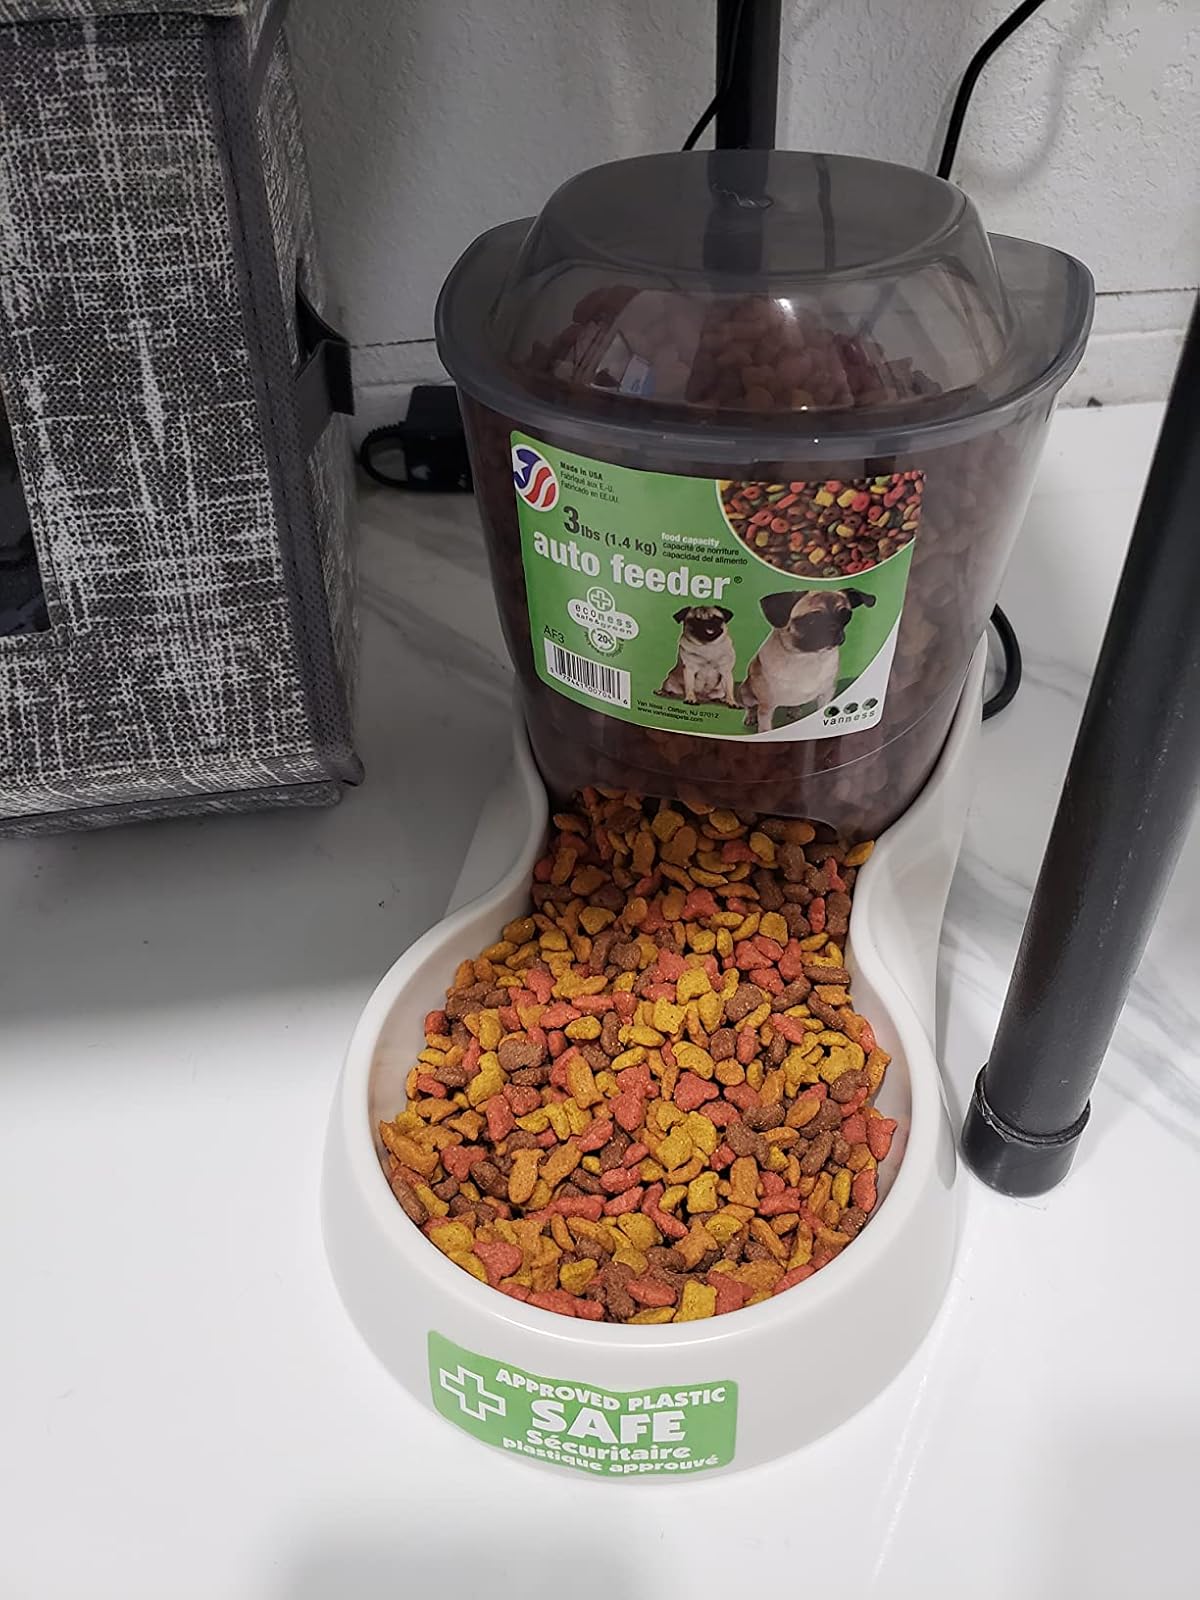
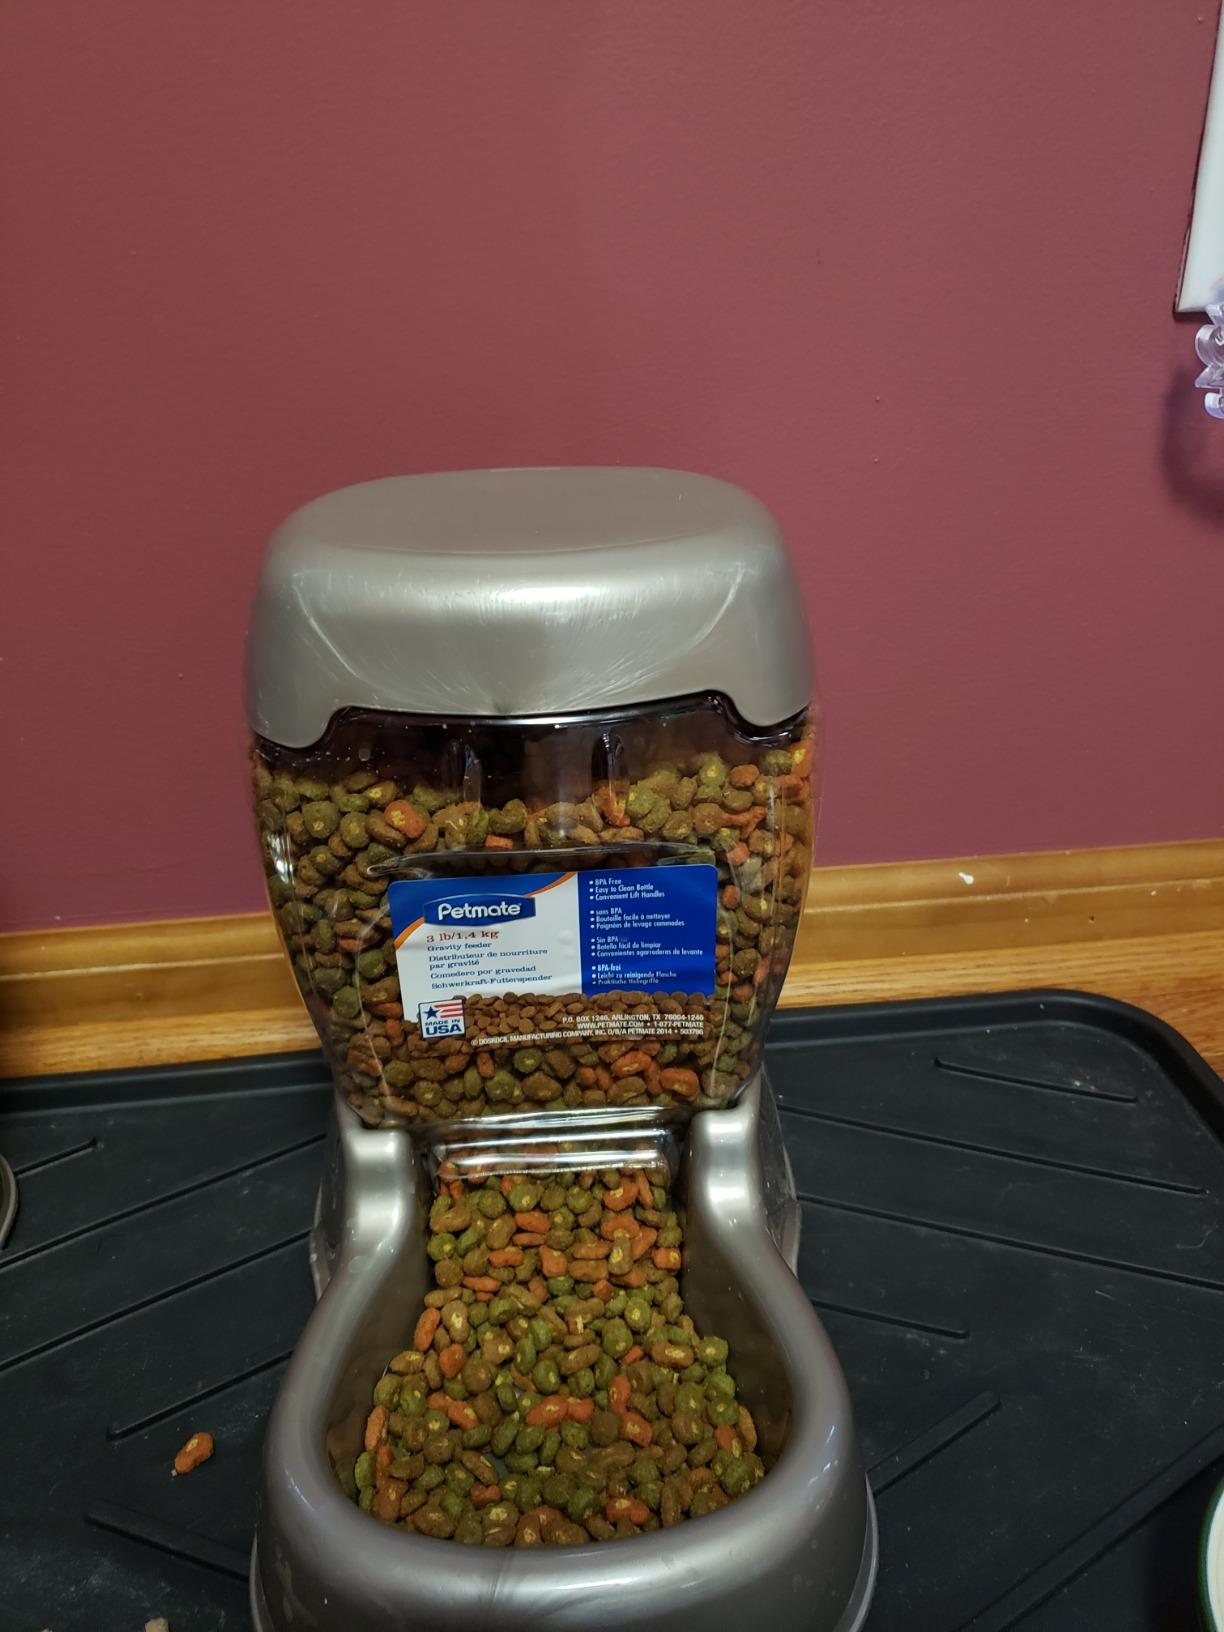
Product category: items_feeder
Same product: no